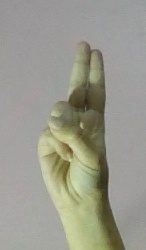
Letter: taa